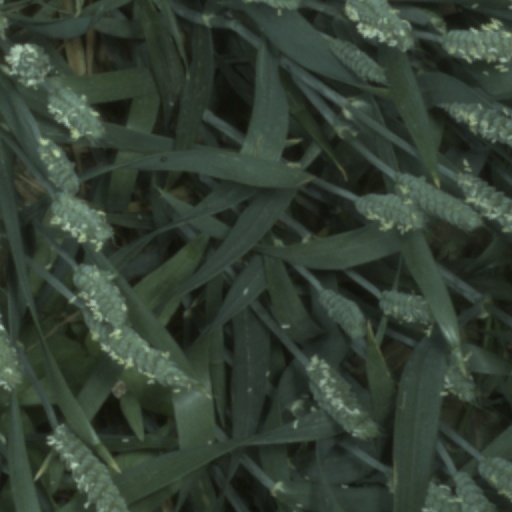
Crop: wheat